King Edward Memorial Park

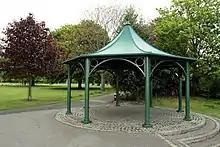
Pavilion in park

The area had been built-up before being turned into a park, with one development being the "Shadwell Fish Market", which opened in 1885. The market was not a commercial success and the land became used for informal football matches and a play area by local children. A report in The East London Observer on 23 December 1911, gives a report of a planning committee meeting about the setting up of the King Edward Memorial Park. Proposals and sketches of the plans appeared the next year by Stepney Borough Council.